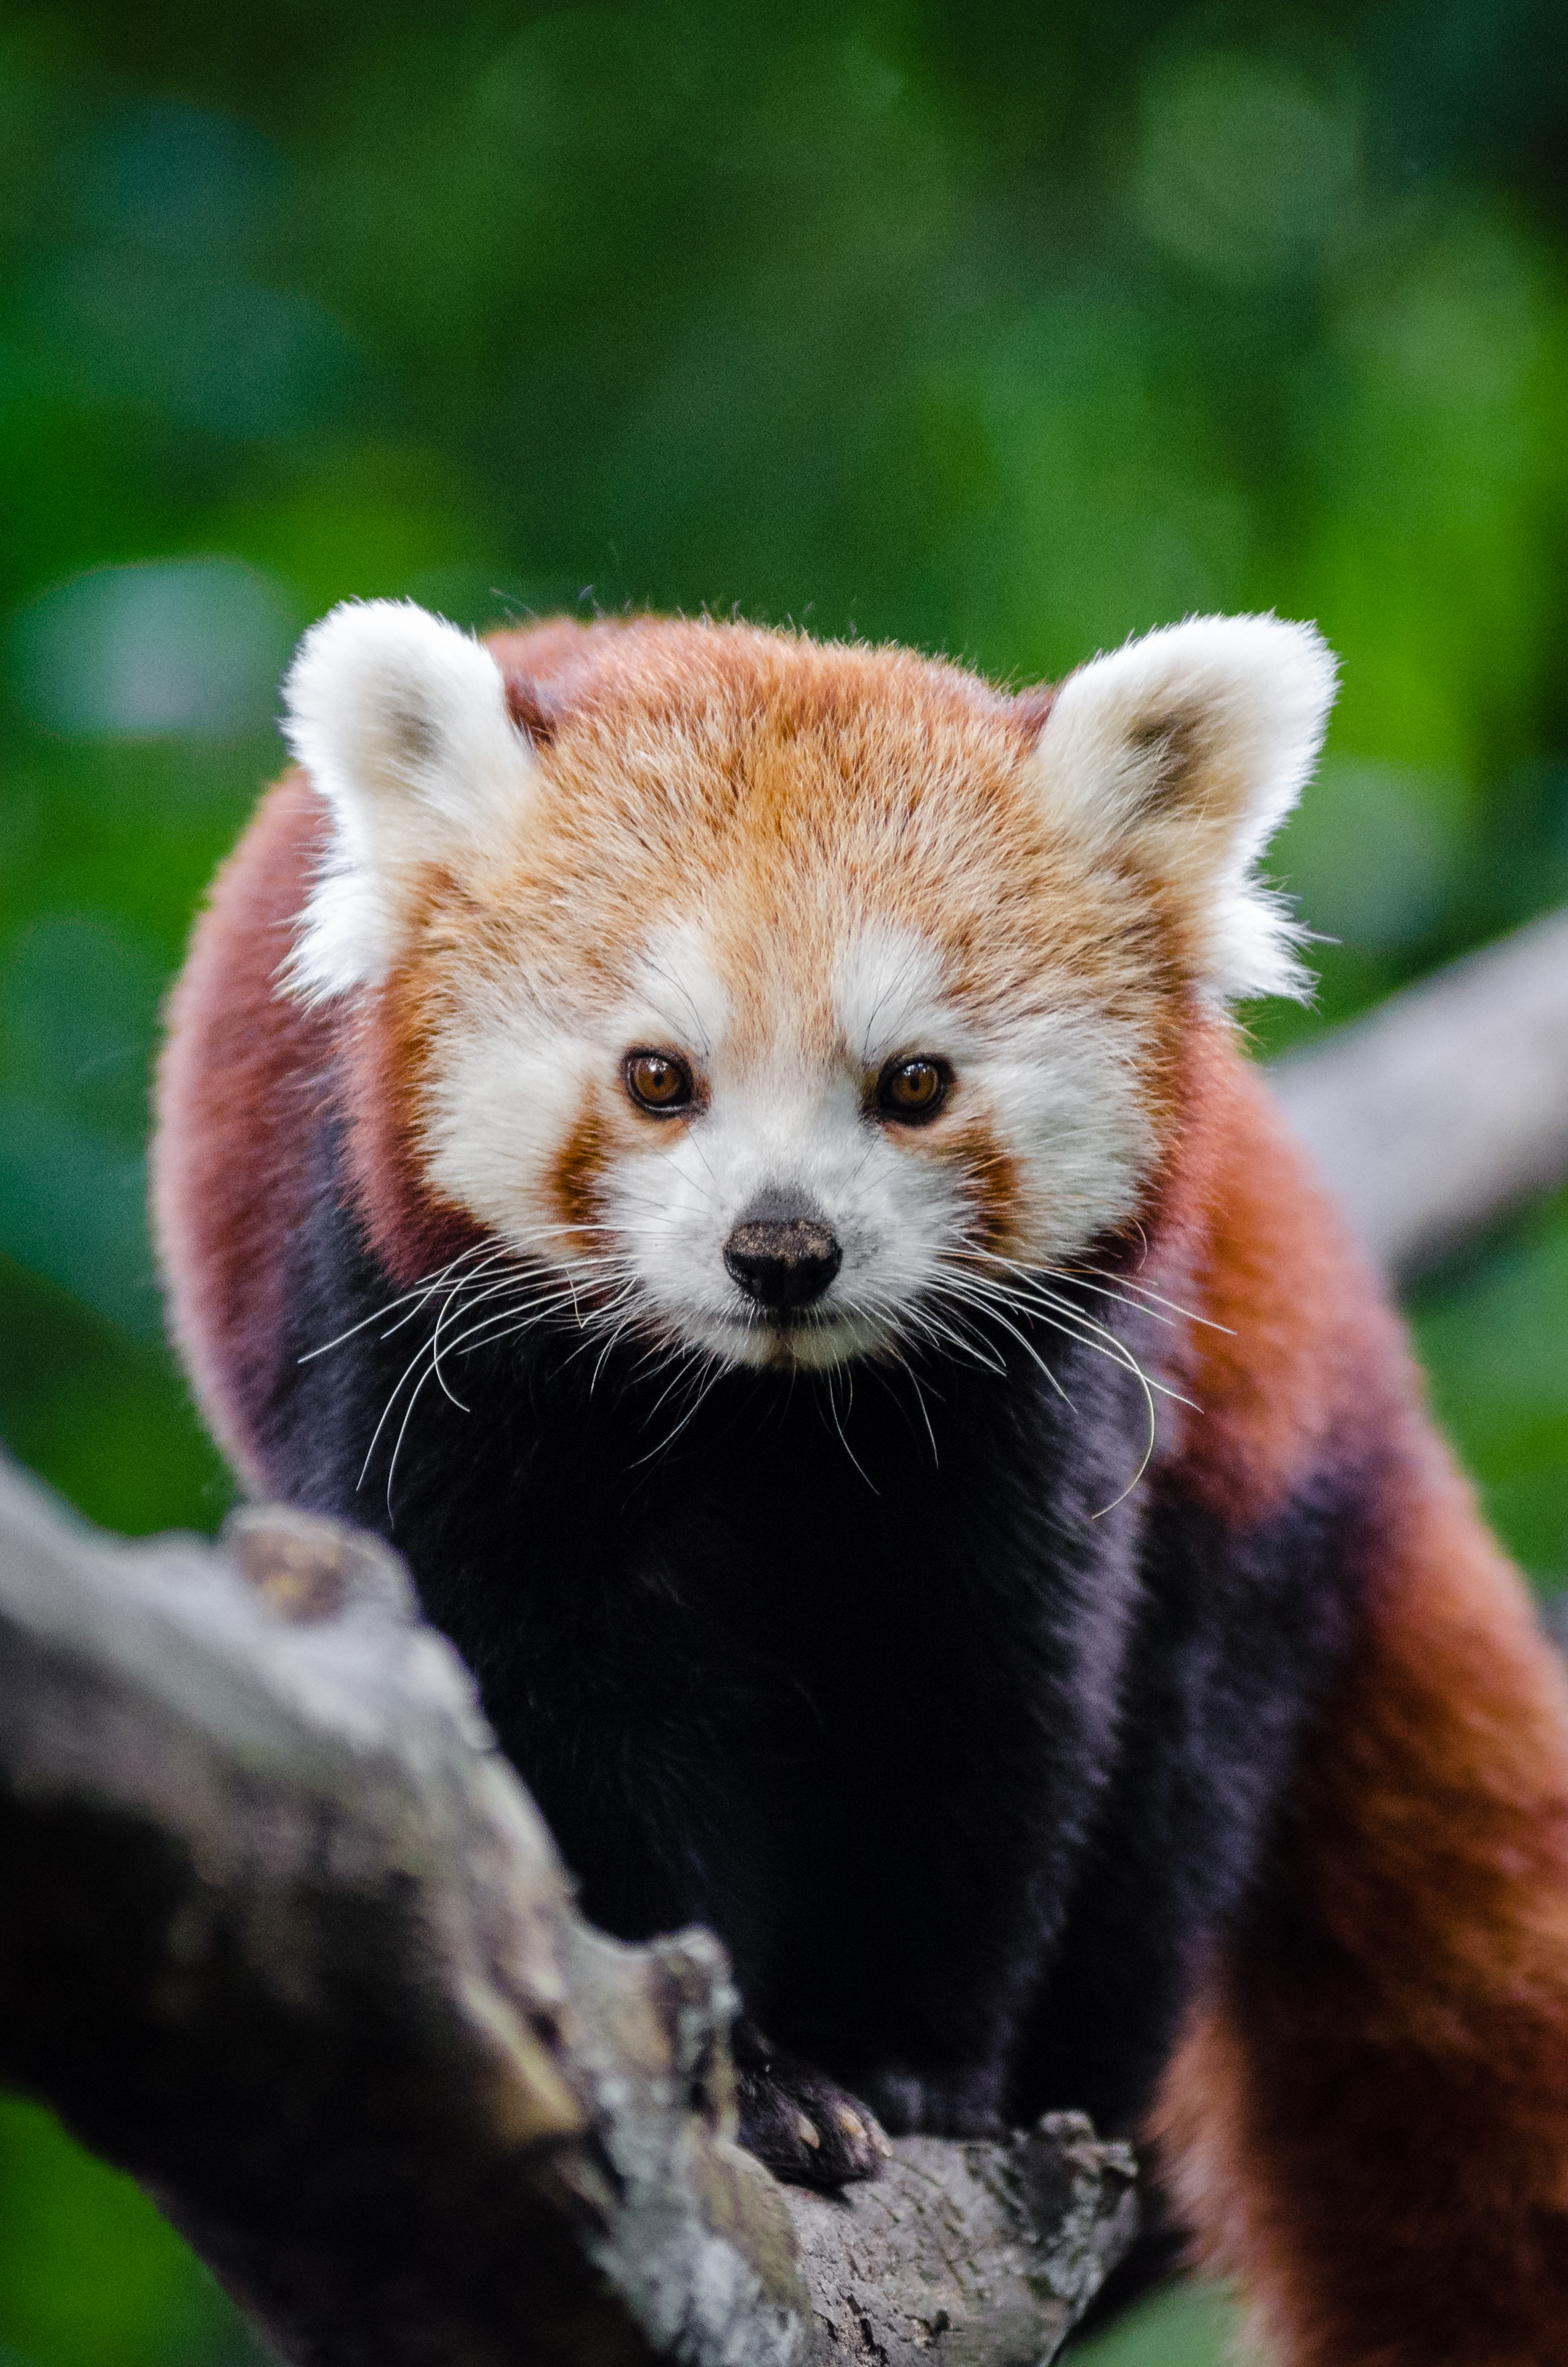
tree, nature, bokeh, vintage, sweet, rain, wet, animal, cute, female, wildlife, zoo, fur, orange, young, green, high, red, mammal, nikon, fauna, red panda, panda, 2015, face, nose, whiskers, tail, animals, ears, endangered, vertebrate, germany, deutschland, natur, tier, iso, ss, fell, regen, grn, gesicht, baum, adorable, bamboo, d7000, roter, kleiner, niedlich, sues, suess, species, bedrohte, tierart, tierpark, weiblich, jungtier, jung, ohren, schwanz, nase, bedroht, ailurus, fulgens, mozilla, firefox, moist, feucht, appel, mathias, dog breed group